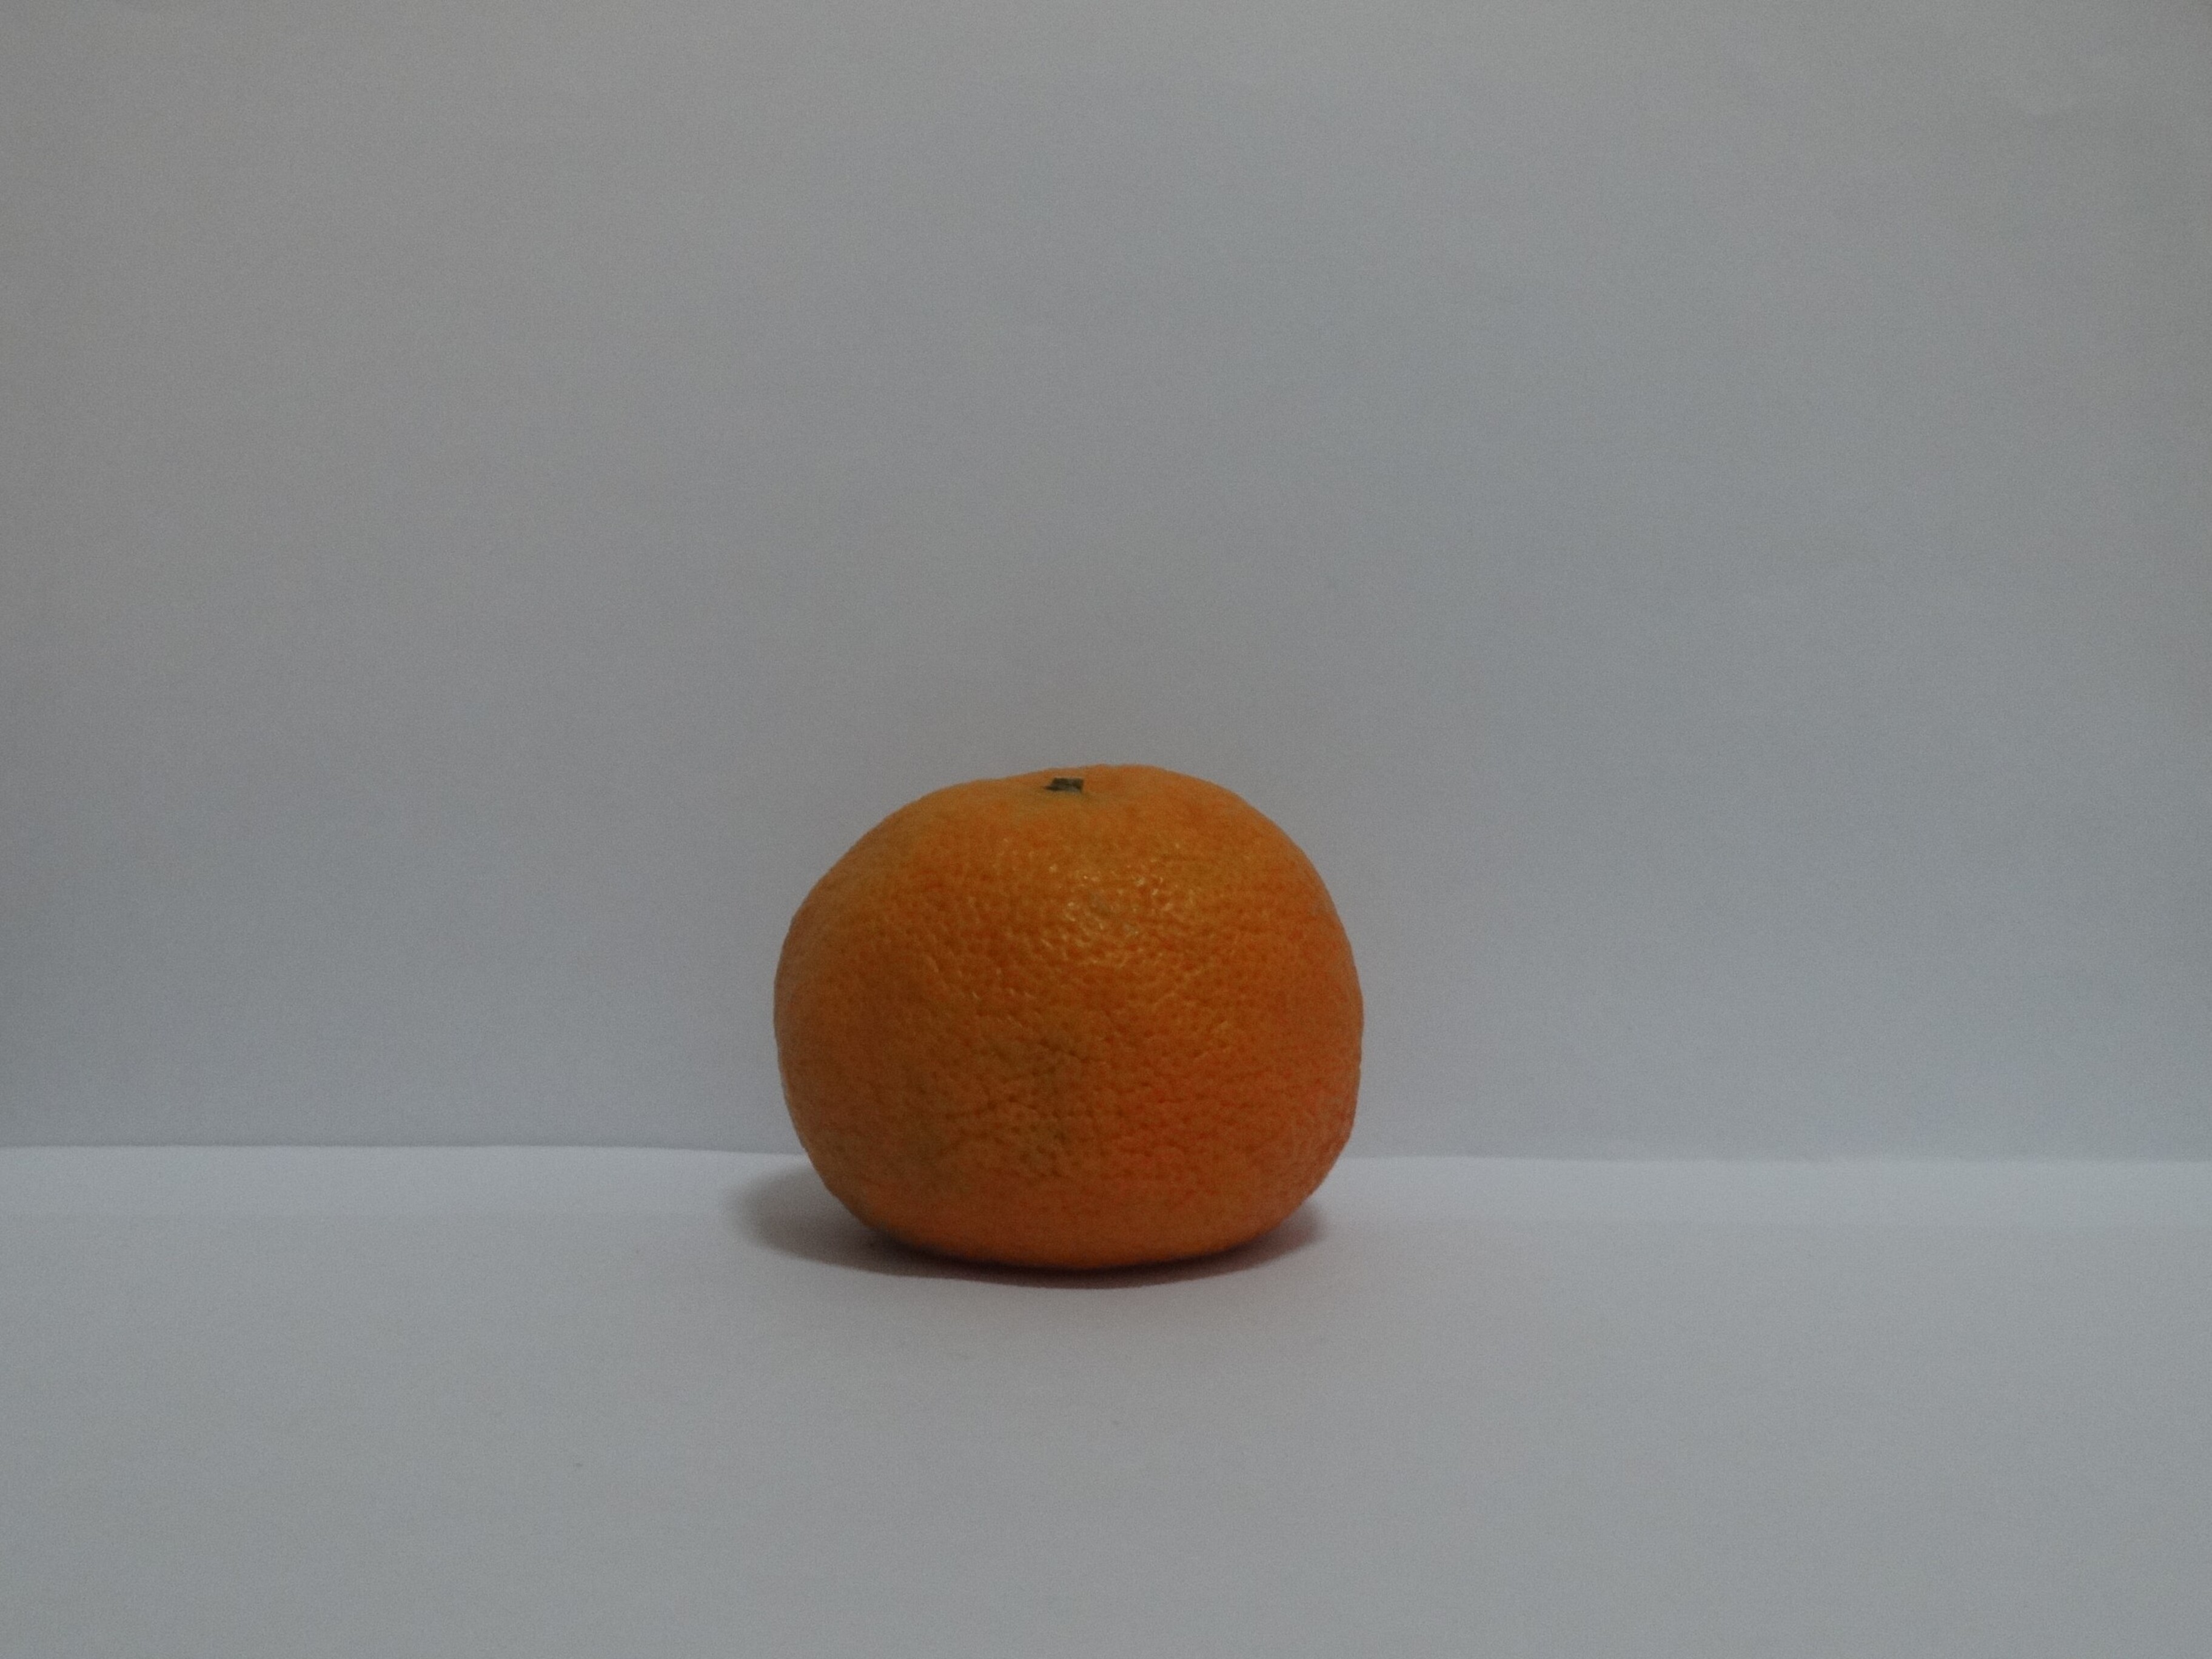
Citrus fruit variety: murcott